Scoubidou

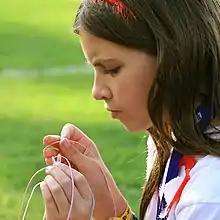
Stitching the thin thread requires concentration.

The most common kind of thread used for the craft is flat and comes in many colors, sometimes called "lanyard" or "gimp thread", often depending on region. Another kind of scoubidou thread is supple, round, and hollow plasticized PVC tubes usually about 80 centimetres in length. They are sold in various colors, sizes, and types, and are used to make items by binding them together with knots. On account of their elasticity and hollow cross-section—which enables them to collapse and deform when pulled—they form tight and stable knots. Key chains, friendship bands and other trinkets are most commonly woven, although more complicated shapes and figures can also be created.